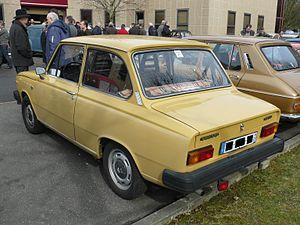
Beynes 2011.
La Volvo 66 est une automobile du constructeur automobile suédois Volvo.